Missouri

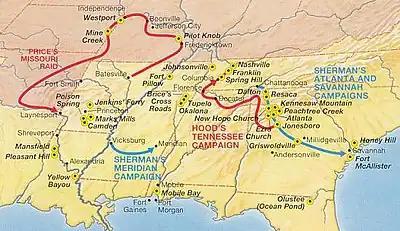
Price's Raid in the Trans-Mississippi Theater, 1864

After the secession of Southern states began in 1861, the Missouri legislature called for the election of a special convention on secession. This convention voted against secession, but also qualified their support of the Union. In the aftermath of Battle of Fort Sumter Pro-Southern Governor Claiborne F. Jackson ordered the mobilization of several hundred members of the state militia who had gathered in a camp in St. Louis for training. In secret, he also requested Confederate arms and artillery to help take the St. Louis Arsenal. Alarmed at this action, and discovering the Confederate aid, General Nathaniel Lyon struck first, encircling the camp and forcing the state troops to surrender. Lyon directed his soldiers, largely non-English-speaking German immigrants, to march the prisoners through the streets, and this led to riot by pro-secession citizens. While it is disputed how it started, this riot led to violence and Union soldiers killed by St. Louis civilians. The event as a whole, is called the Camp Jackson Affair.